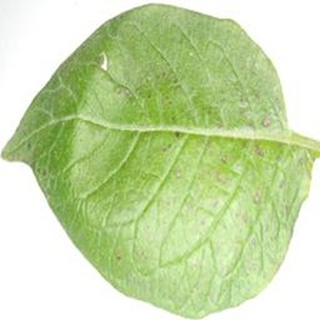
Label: potato_early_blight